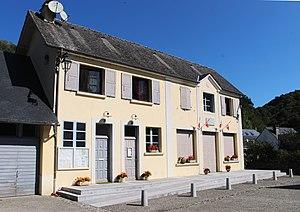
Mairie de Les Angles (Hautes-Pyrénées)
Les Angles est une commune française située dans le département des Hautes-Pyrénées, en région Occitanie.